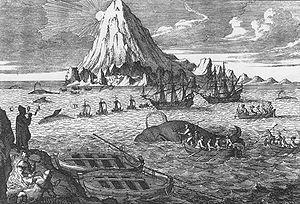
La chasse à la baleine, aussi appelée pêche de la baleine, a eu lieu dans les nombreuses régions du monde où les baleines vivent. Sur les 80 à 90 espèces composant le sous-ordre des cétacés, environ une dizaine est exploitée pour la chasse. La grande taille de ces mammifères marins présente l'avantage d'apporter des quantités considérables de nourriture mais sa chasse est particulièrement dangereuse, sauf avec l'assistance des moyens techniques modernes. Elle a aussi surexploité sa propre ressource et fait disparaître quelques espèces de tout ou partie de leur aire naturelle de répartition. Dans plusieurs régions du monde, le tourisme consacré à l'observation des baleines et la chasse photographique est devenu plus rentable que leur chasse, apparaissant comme une forme de valorisation nouvelle et durable de cette ressource naturelle.
Le Beerenberg est un volcan de l'île de Jan Mayen située entre la mer du Groenland au nord-ouest et la mer de Norvège au sud-est.
L'île Jan Mayen est un territoire de la Norvège constitué d'une île située à la limite entre les mers de Norvège et du Groenland et dont l'administration est confiée au département du Nordland. Après sa découverte au début du XVIIᵉ siècle par des baleiniers, l'île n'est revendiquée par aucune nation et sert seulement de base pour la chasse à la baleine ou la chasse au renard polaire. Elle devient un lieu d'études scientifiques lors de la première année polaire internationale durant l'hiver 1882-1883. Ce n'est qu'en 1929 que la Norvège en prend la possession exclusive et l'utilise comme base météorologique dans un premier temps, puis de radionavigation à partir de 1959.
"La pratique de la chasse à la baleine en Islande n'est pas documentée dans les sagas, mais elle daterait du XIIᵉ siècle. Il est possible que les cadavres de cétacés échoués aient d'abord été exploités, puis que ces animaux aient été chassés à partir d'embarcations à l'aide de harpons, les carcasses dérivant ensuite vers la côte où l'on en récupérait la viande. La relation des Islandais à cette chasse se traduit notamment par le mot islandais hvalreki qui signifie à la fois ""baleine échouée"" et ""jackpot"". Les cétacés ont commencé à être recensés par des auteurs s'intéressant à la nature à partir du XIIIᵉ siècle.